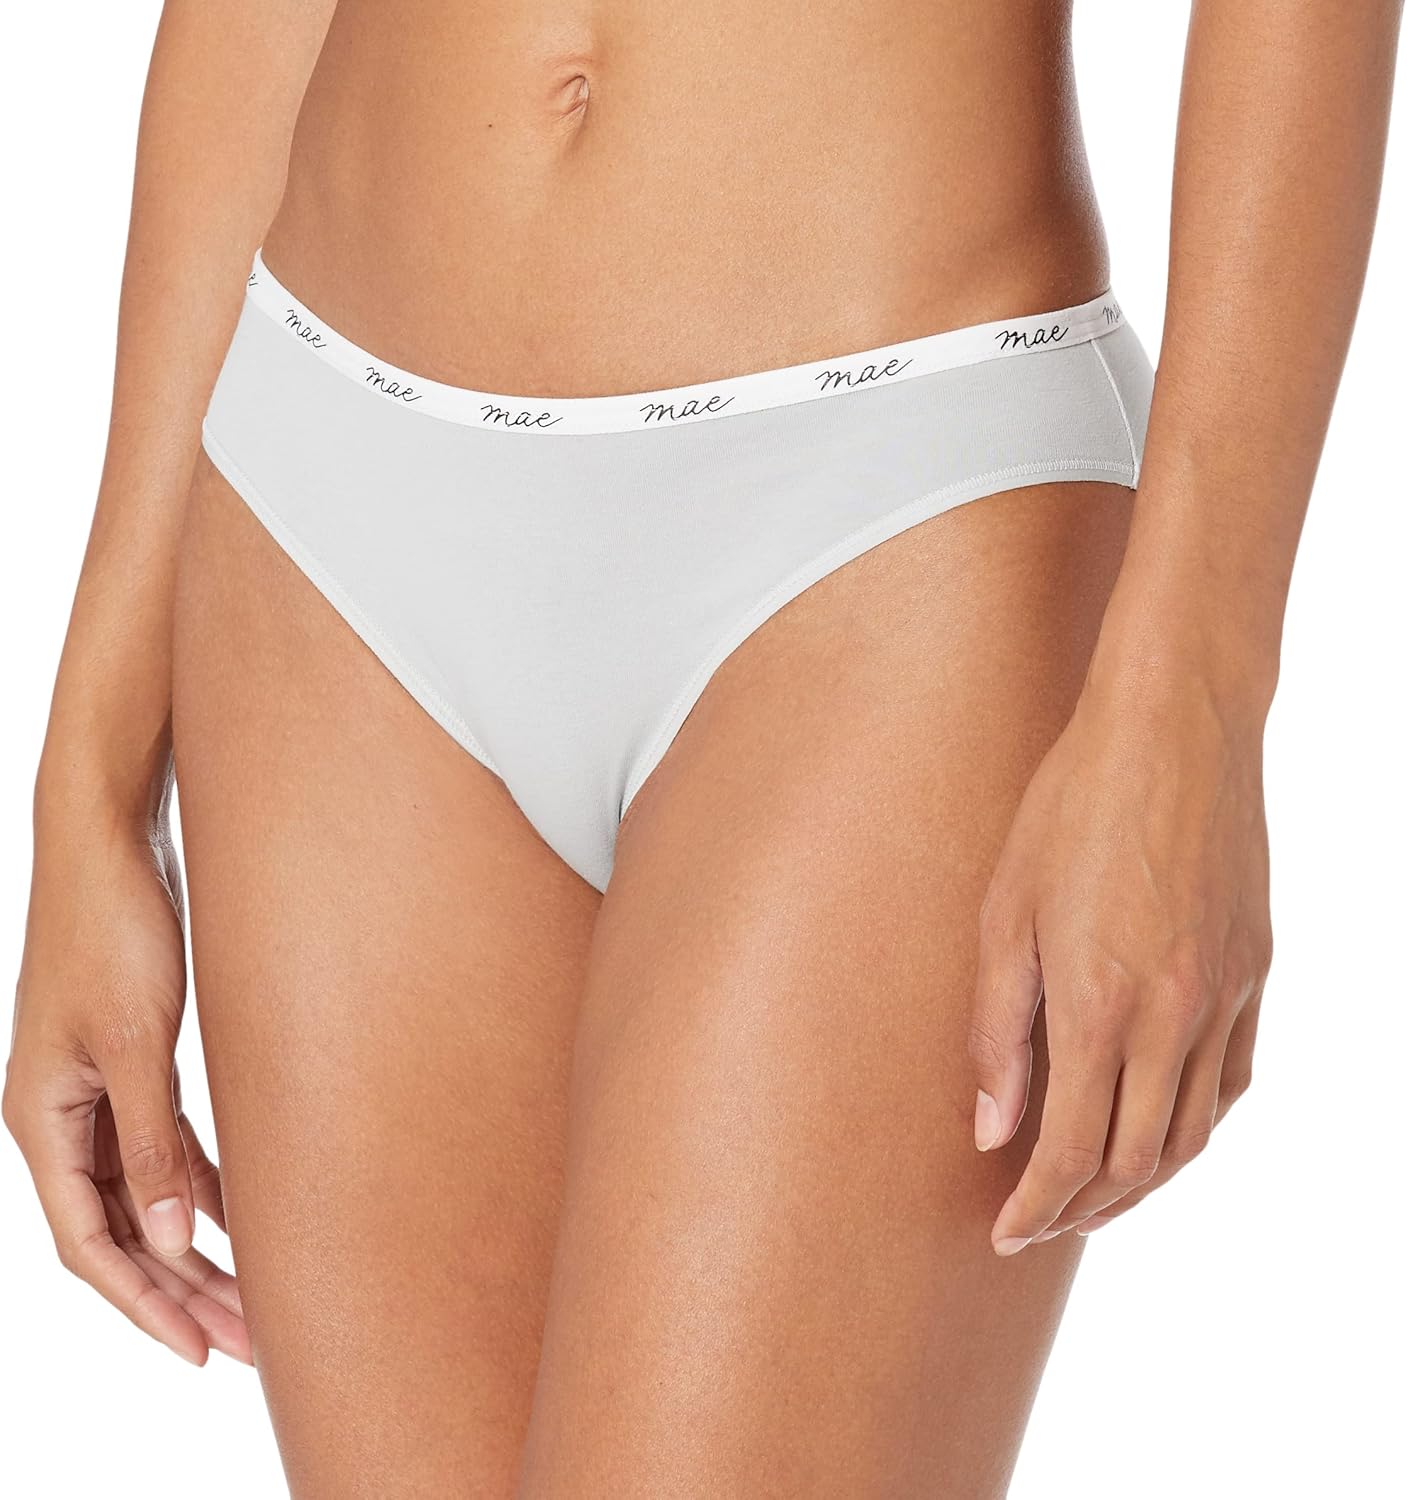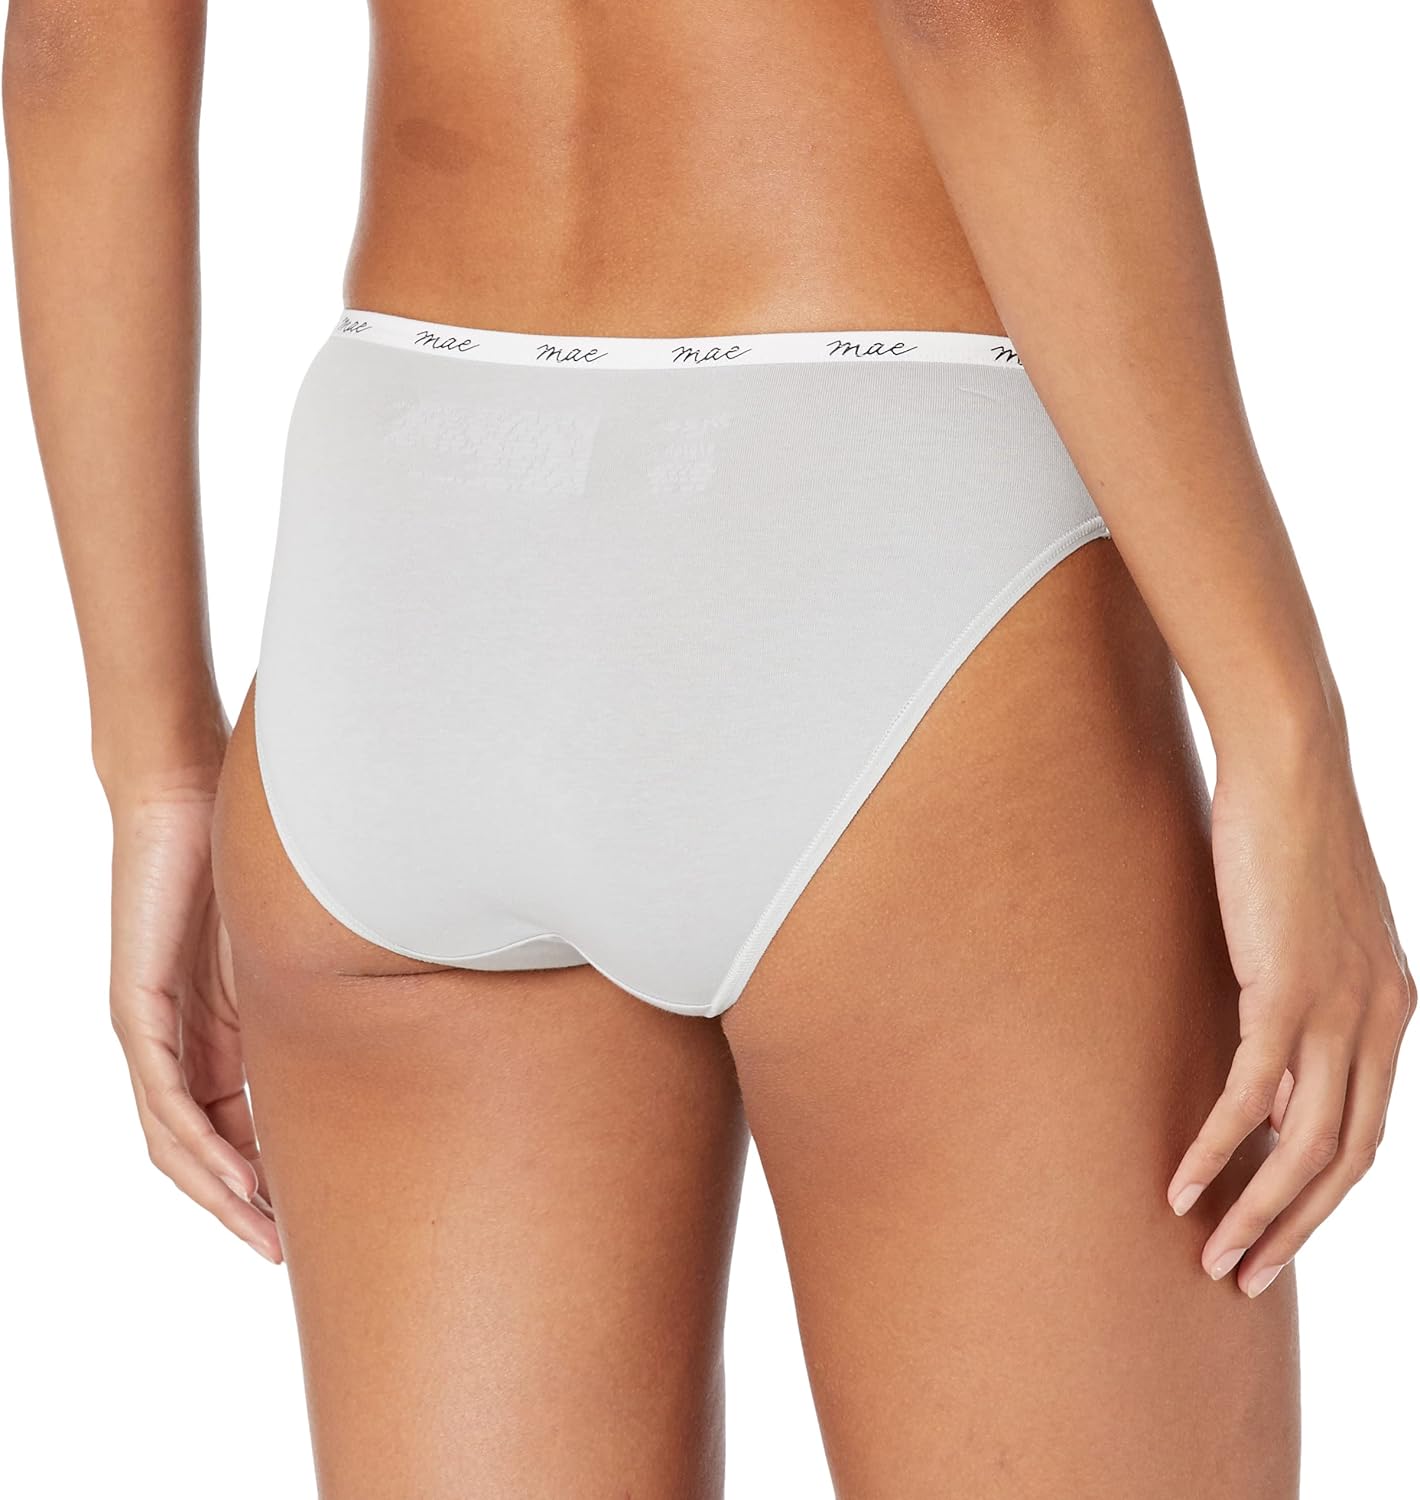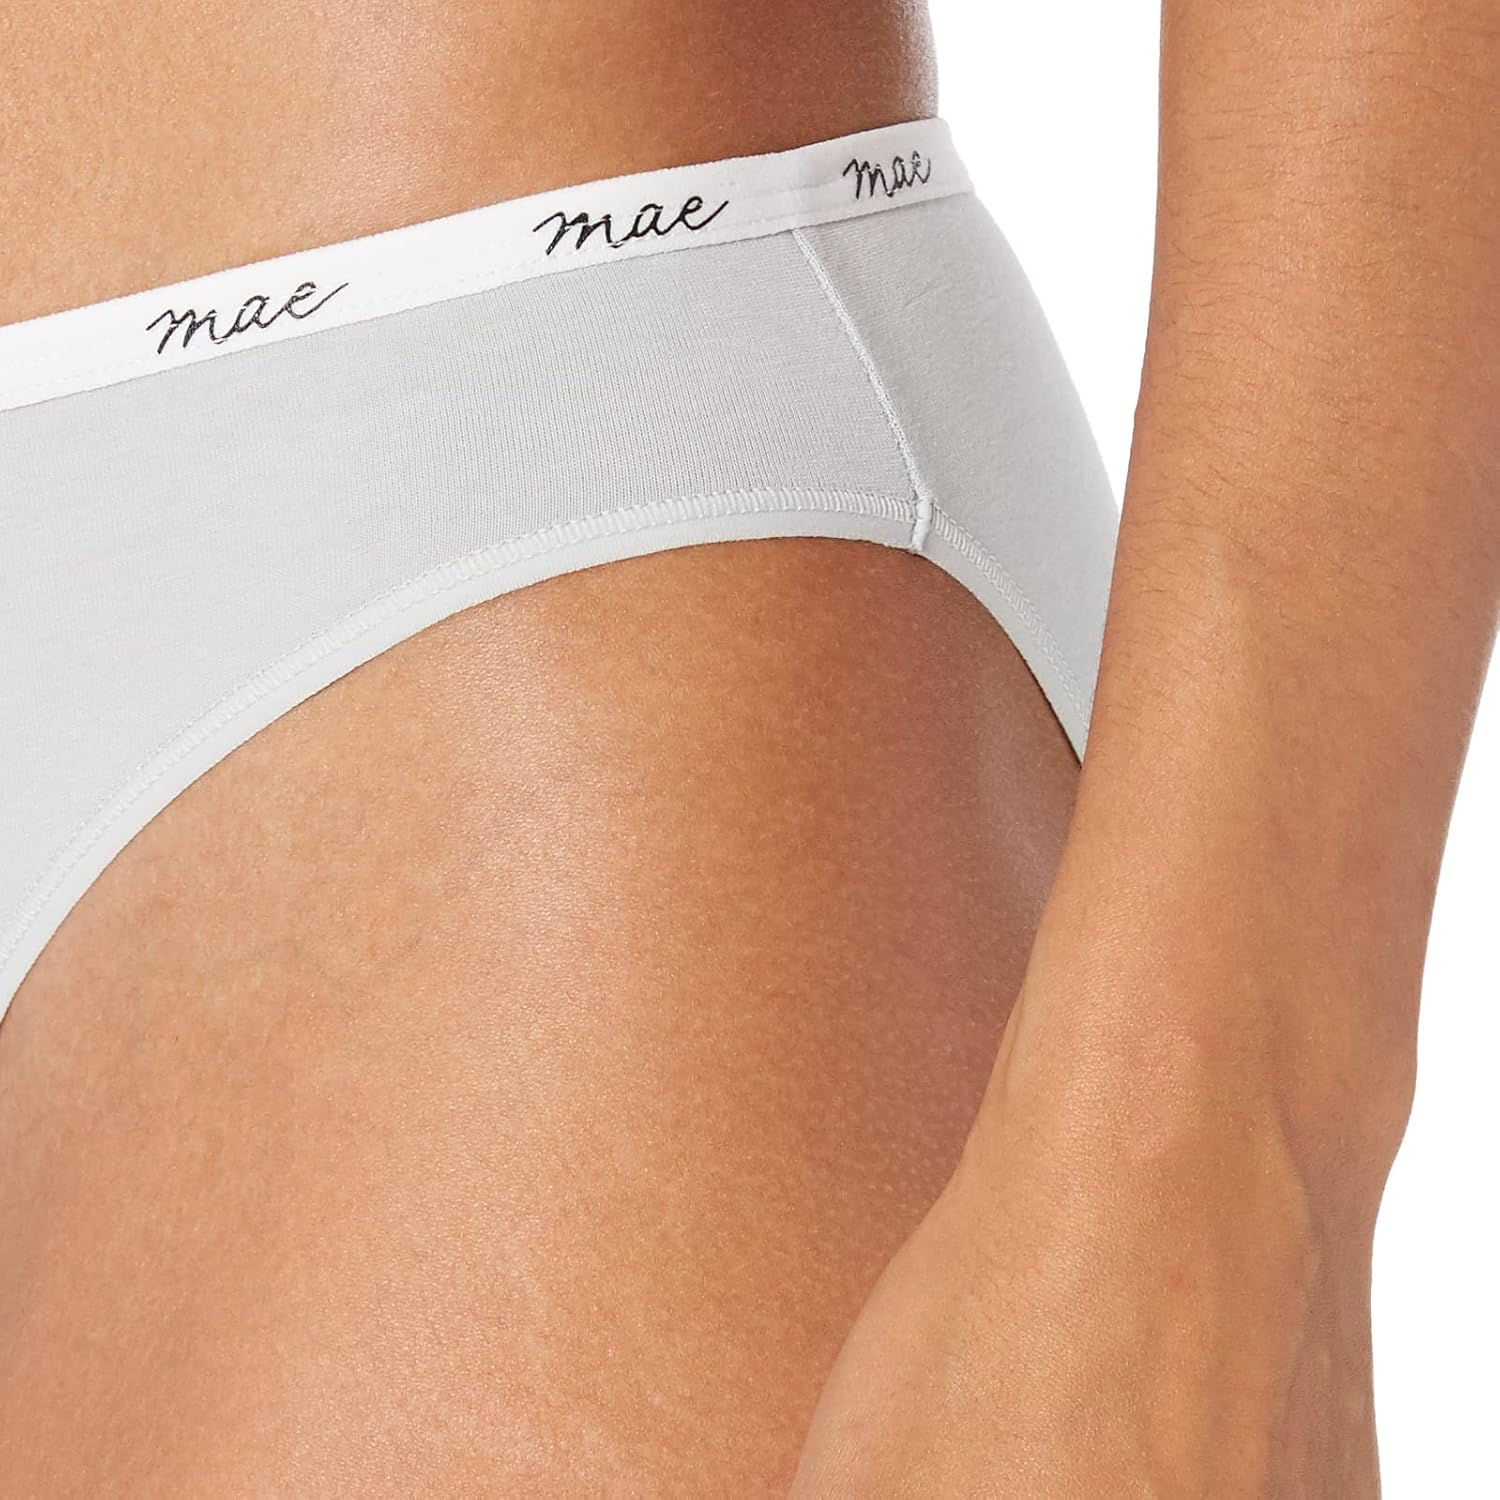
Mae Women's Logo Elastic Cotton Bikini Underwear, 3 Pack
Category: AMAZON FASHION
An Amazon brand - Three essential bikini-cut panties are made with a soft modal blend and logo-printed elastic at the waist for a pinch-free fit Mae balances beauty and ease to create intimates, sleep, and loungewear essentials you’ll want to wear every day. Designed to be mixed, matched, seen, and loved, our pieces promise comfort all day long. Style starts from the inside out with soft lace bralettes, barely there panties with no-show cuts, and can’t-miss cozy pajama tops and bottoms.
Features: 95% Cotton, 5% Spandex | Imported | Machine Wash | Start every day with Mae in these essential bikini-cut panties featuring a comfortable cotton blend and a thin logo-printed waistband | Model has a 25" waist, 36" hips, and is wearing a size Small.